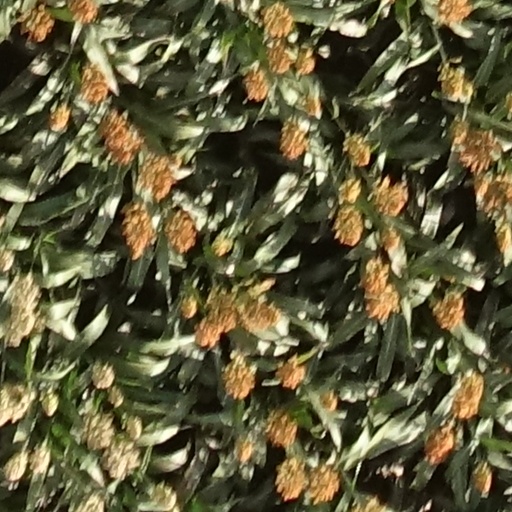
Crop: sorghum